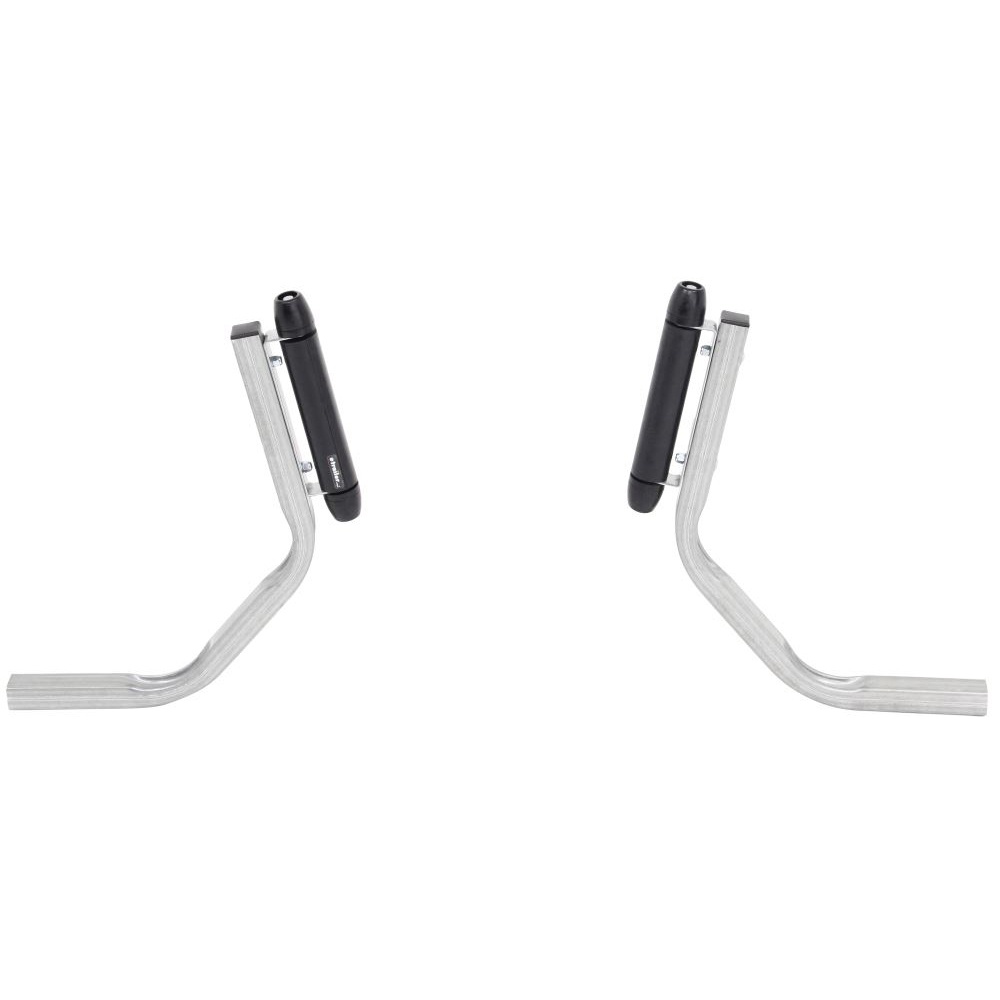
C.E. Smith Roller Pontoon Guide-On
Brand: C.E. Smith
Roller Pontoon Guide-On Ideal for bunk style pontoon boat trailer with box, channel, or I-beam frames up to 3" wide x 4-1/4" tall. Minimum friction rolling action easily guide pontoon boat onto trailer. Height is 25" above trailer frame. Mount with roller bunks 2-3" from pontoons on a trailer fram cross member. Features: Fits frames up to 3" wide x 4-1/4" tall U-bolt mounting brackets Includes two rubber roller bunks Galvanized steel construction Zinc plated hardware For larger trailer frames check out the Large Frame U-Bolt Kit (11416). WARNING: This product can expose you to chemicals including ARSENIC ,CADMIUM which are known to the State of California to cause cancer or other reproductive harm, and BERYLLIUM,COBALT METAL POWDER,NICKEL (METALLIC) which are known to the State of California to cause cancer, and Chromium (hexavalent compounds),LEAD which are known to the State of California to cause cancer, birth defects or other reproductive harm. For more information go to P65Warnings.ca.gov .
Category: Vehicles & Parts > Vehicle Parts & Accessories > Vehicle Storage & Cargo > Motor Vehicle Trailers > Boat Trailers